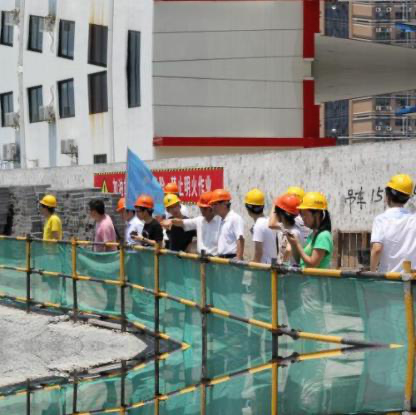
Objects in the image:
label: helmet
label: helmet
label: helmet
label: helmet
label: helmet
label: helmet
label: helmet
label: helmet
label: helmet
label: helmet
label: helmet
label: head